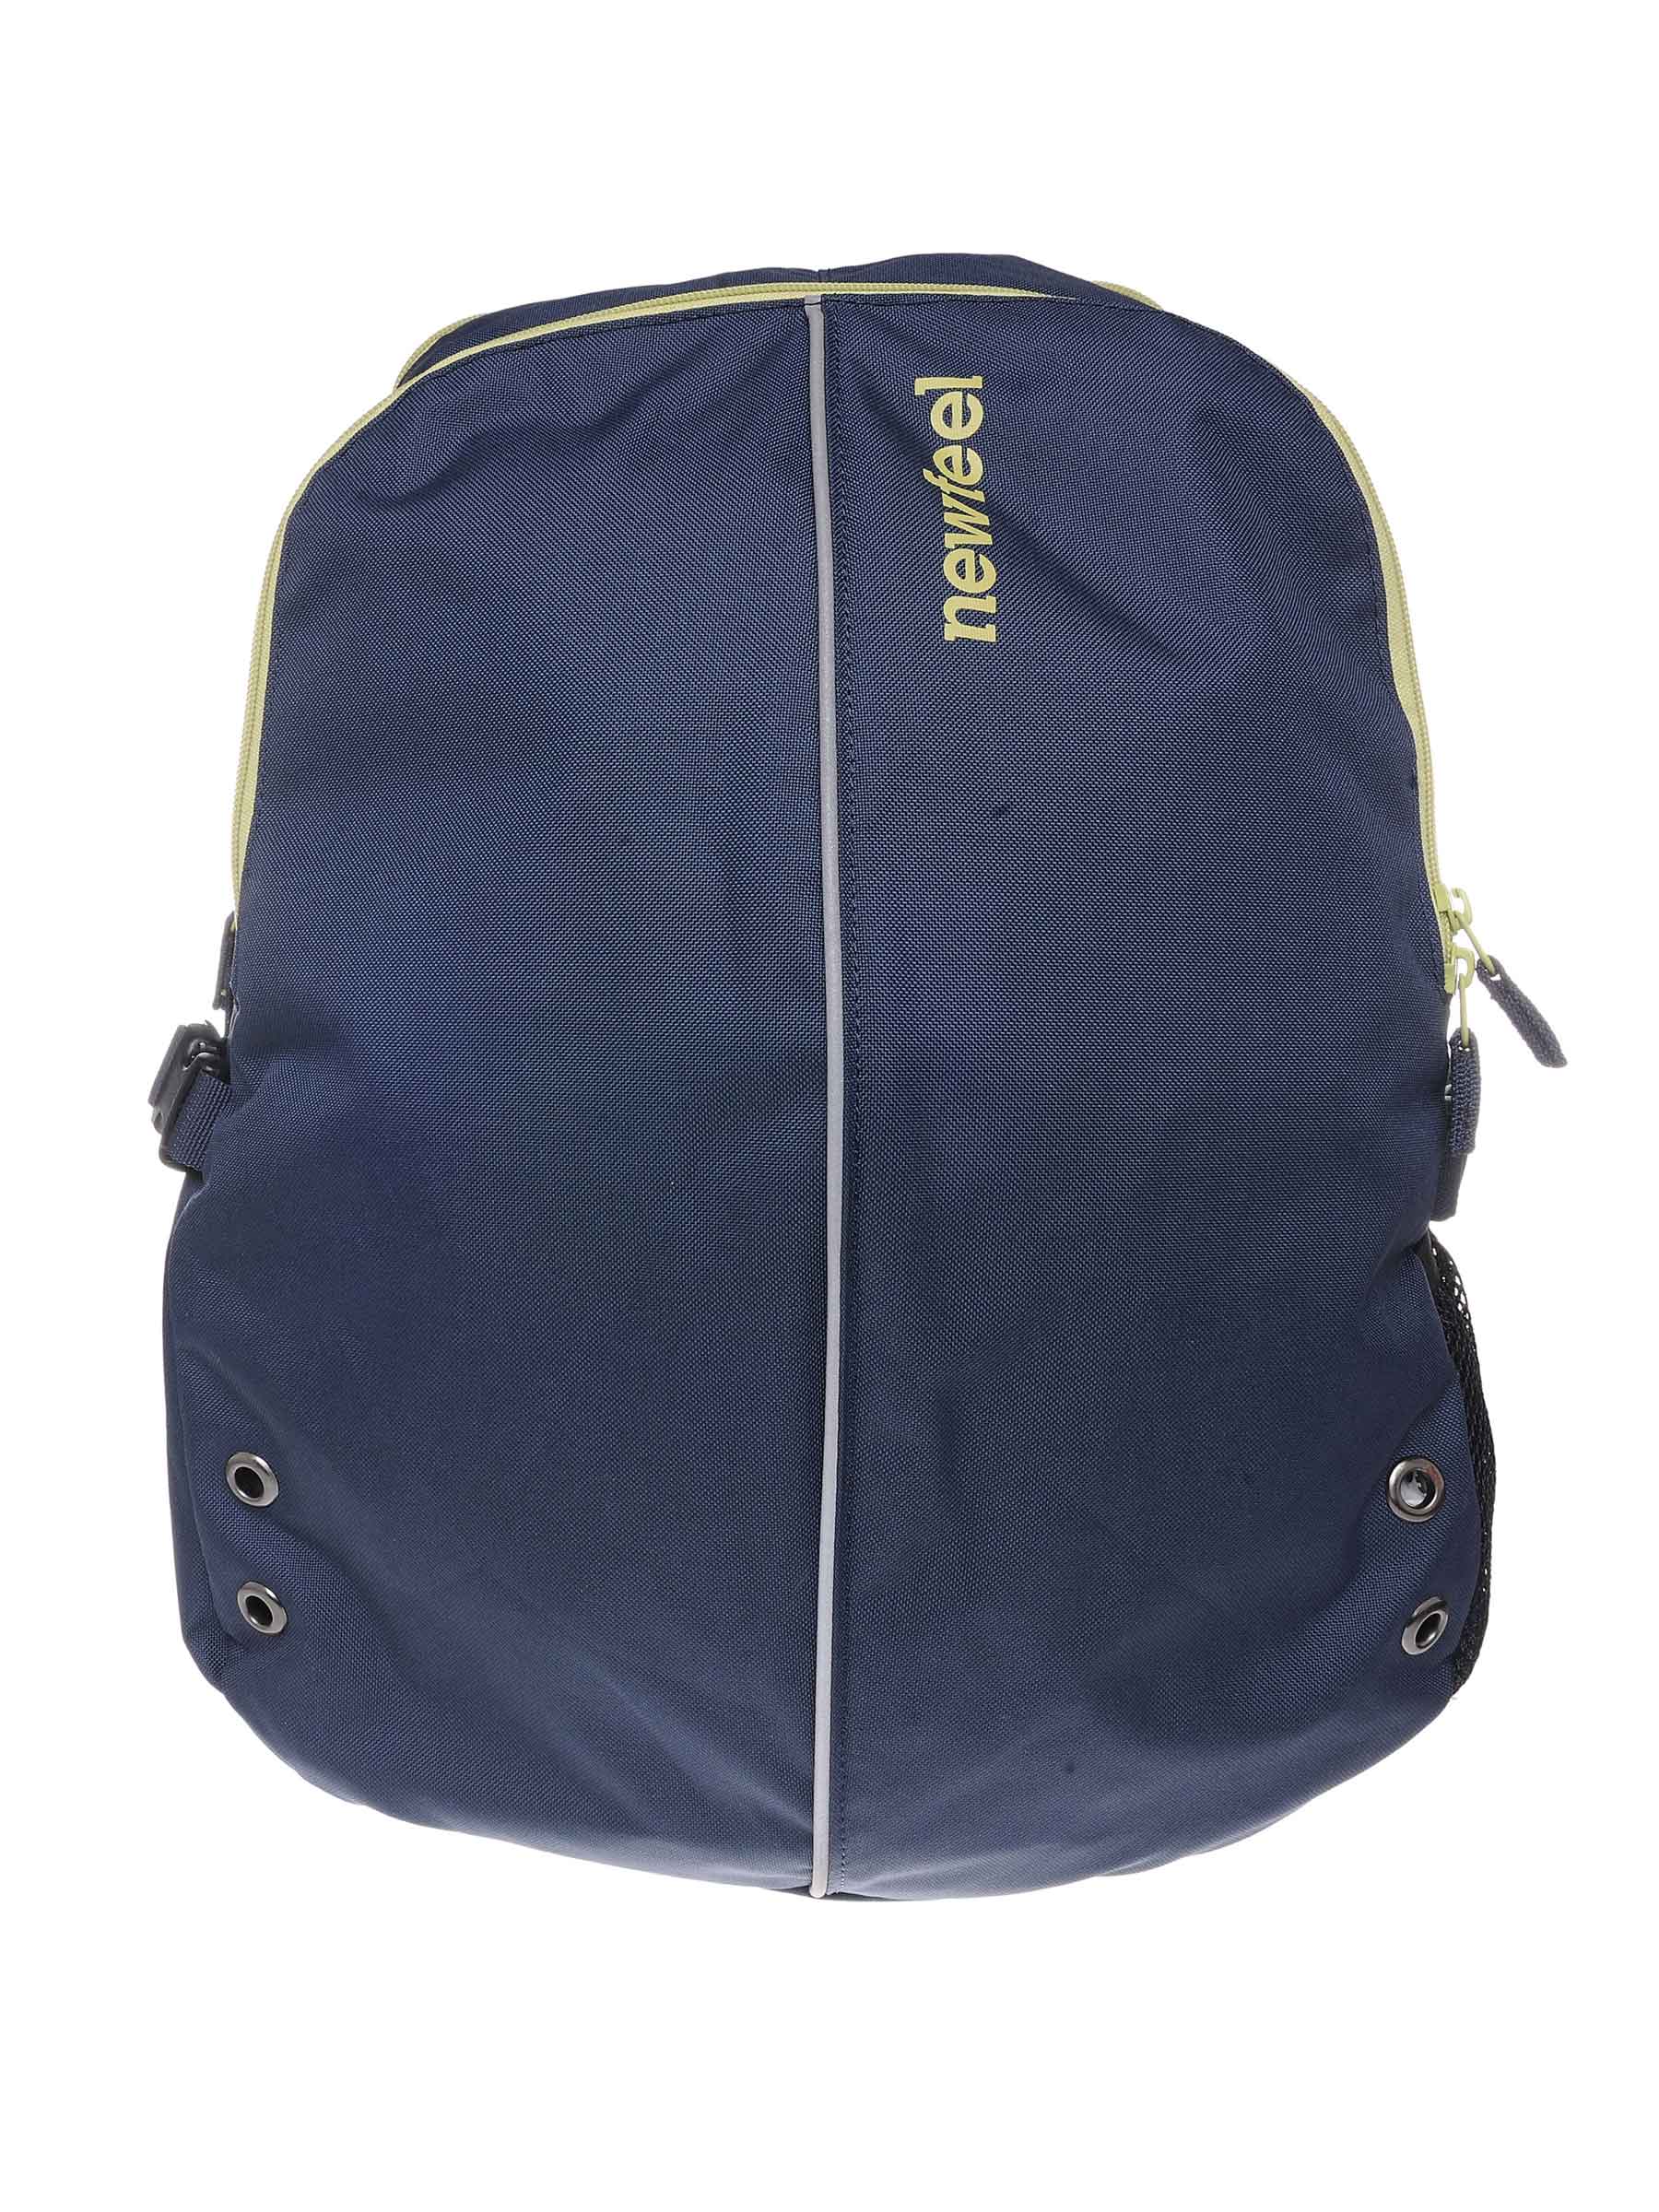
Newfeel Marine Blue Bag
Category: Accessories / Bags / Backpacks
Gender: Unisex
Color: Blue
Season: Summer 2011
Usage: Sports